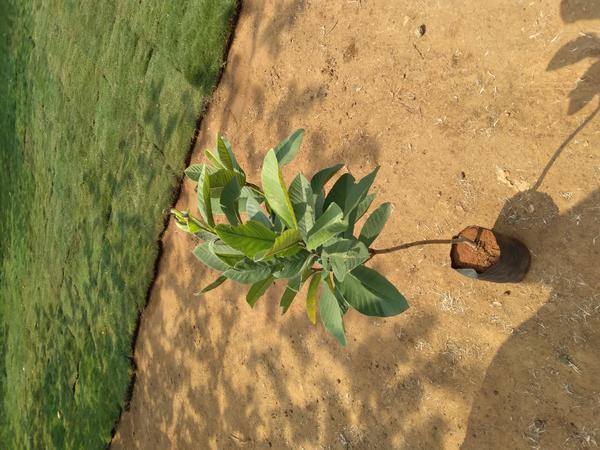
Plant: Gauva